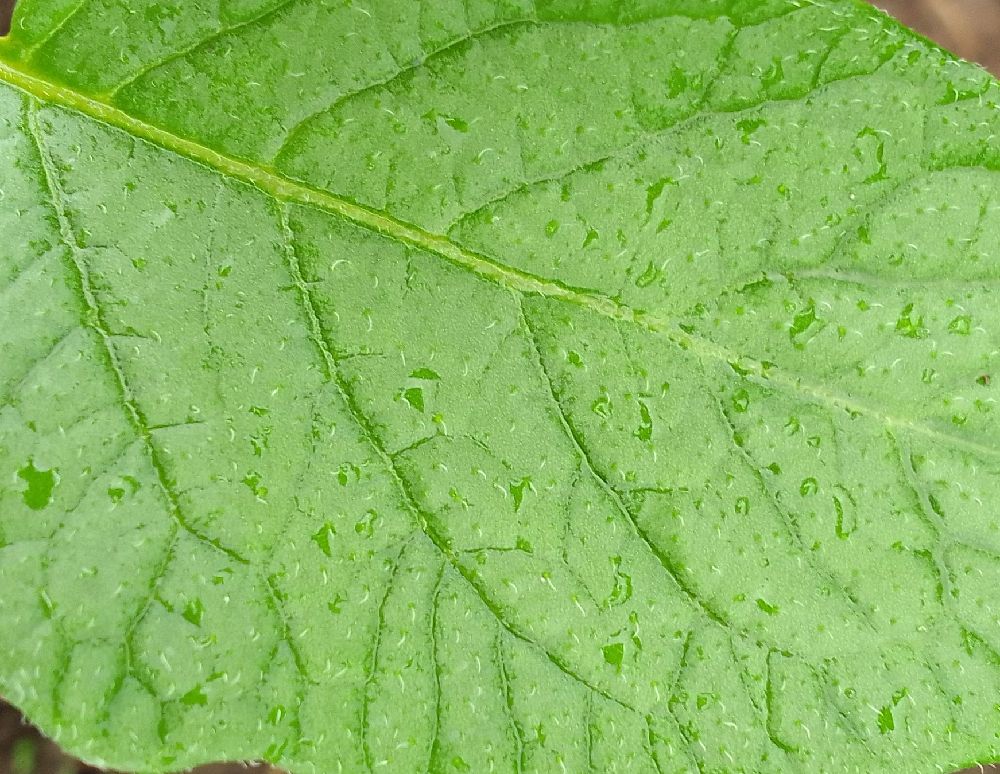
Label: Healthy